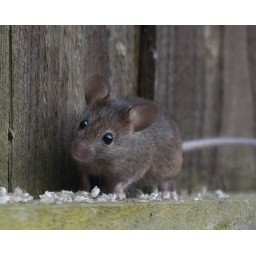
House mouse spotted in the garden, climbing up the fence to eat the bird food :)